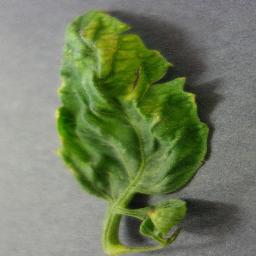
Label: Tomato___Tomato_Yellow_Leaf_Curl_Virus